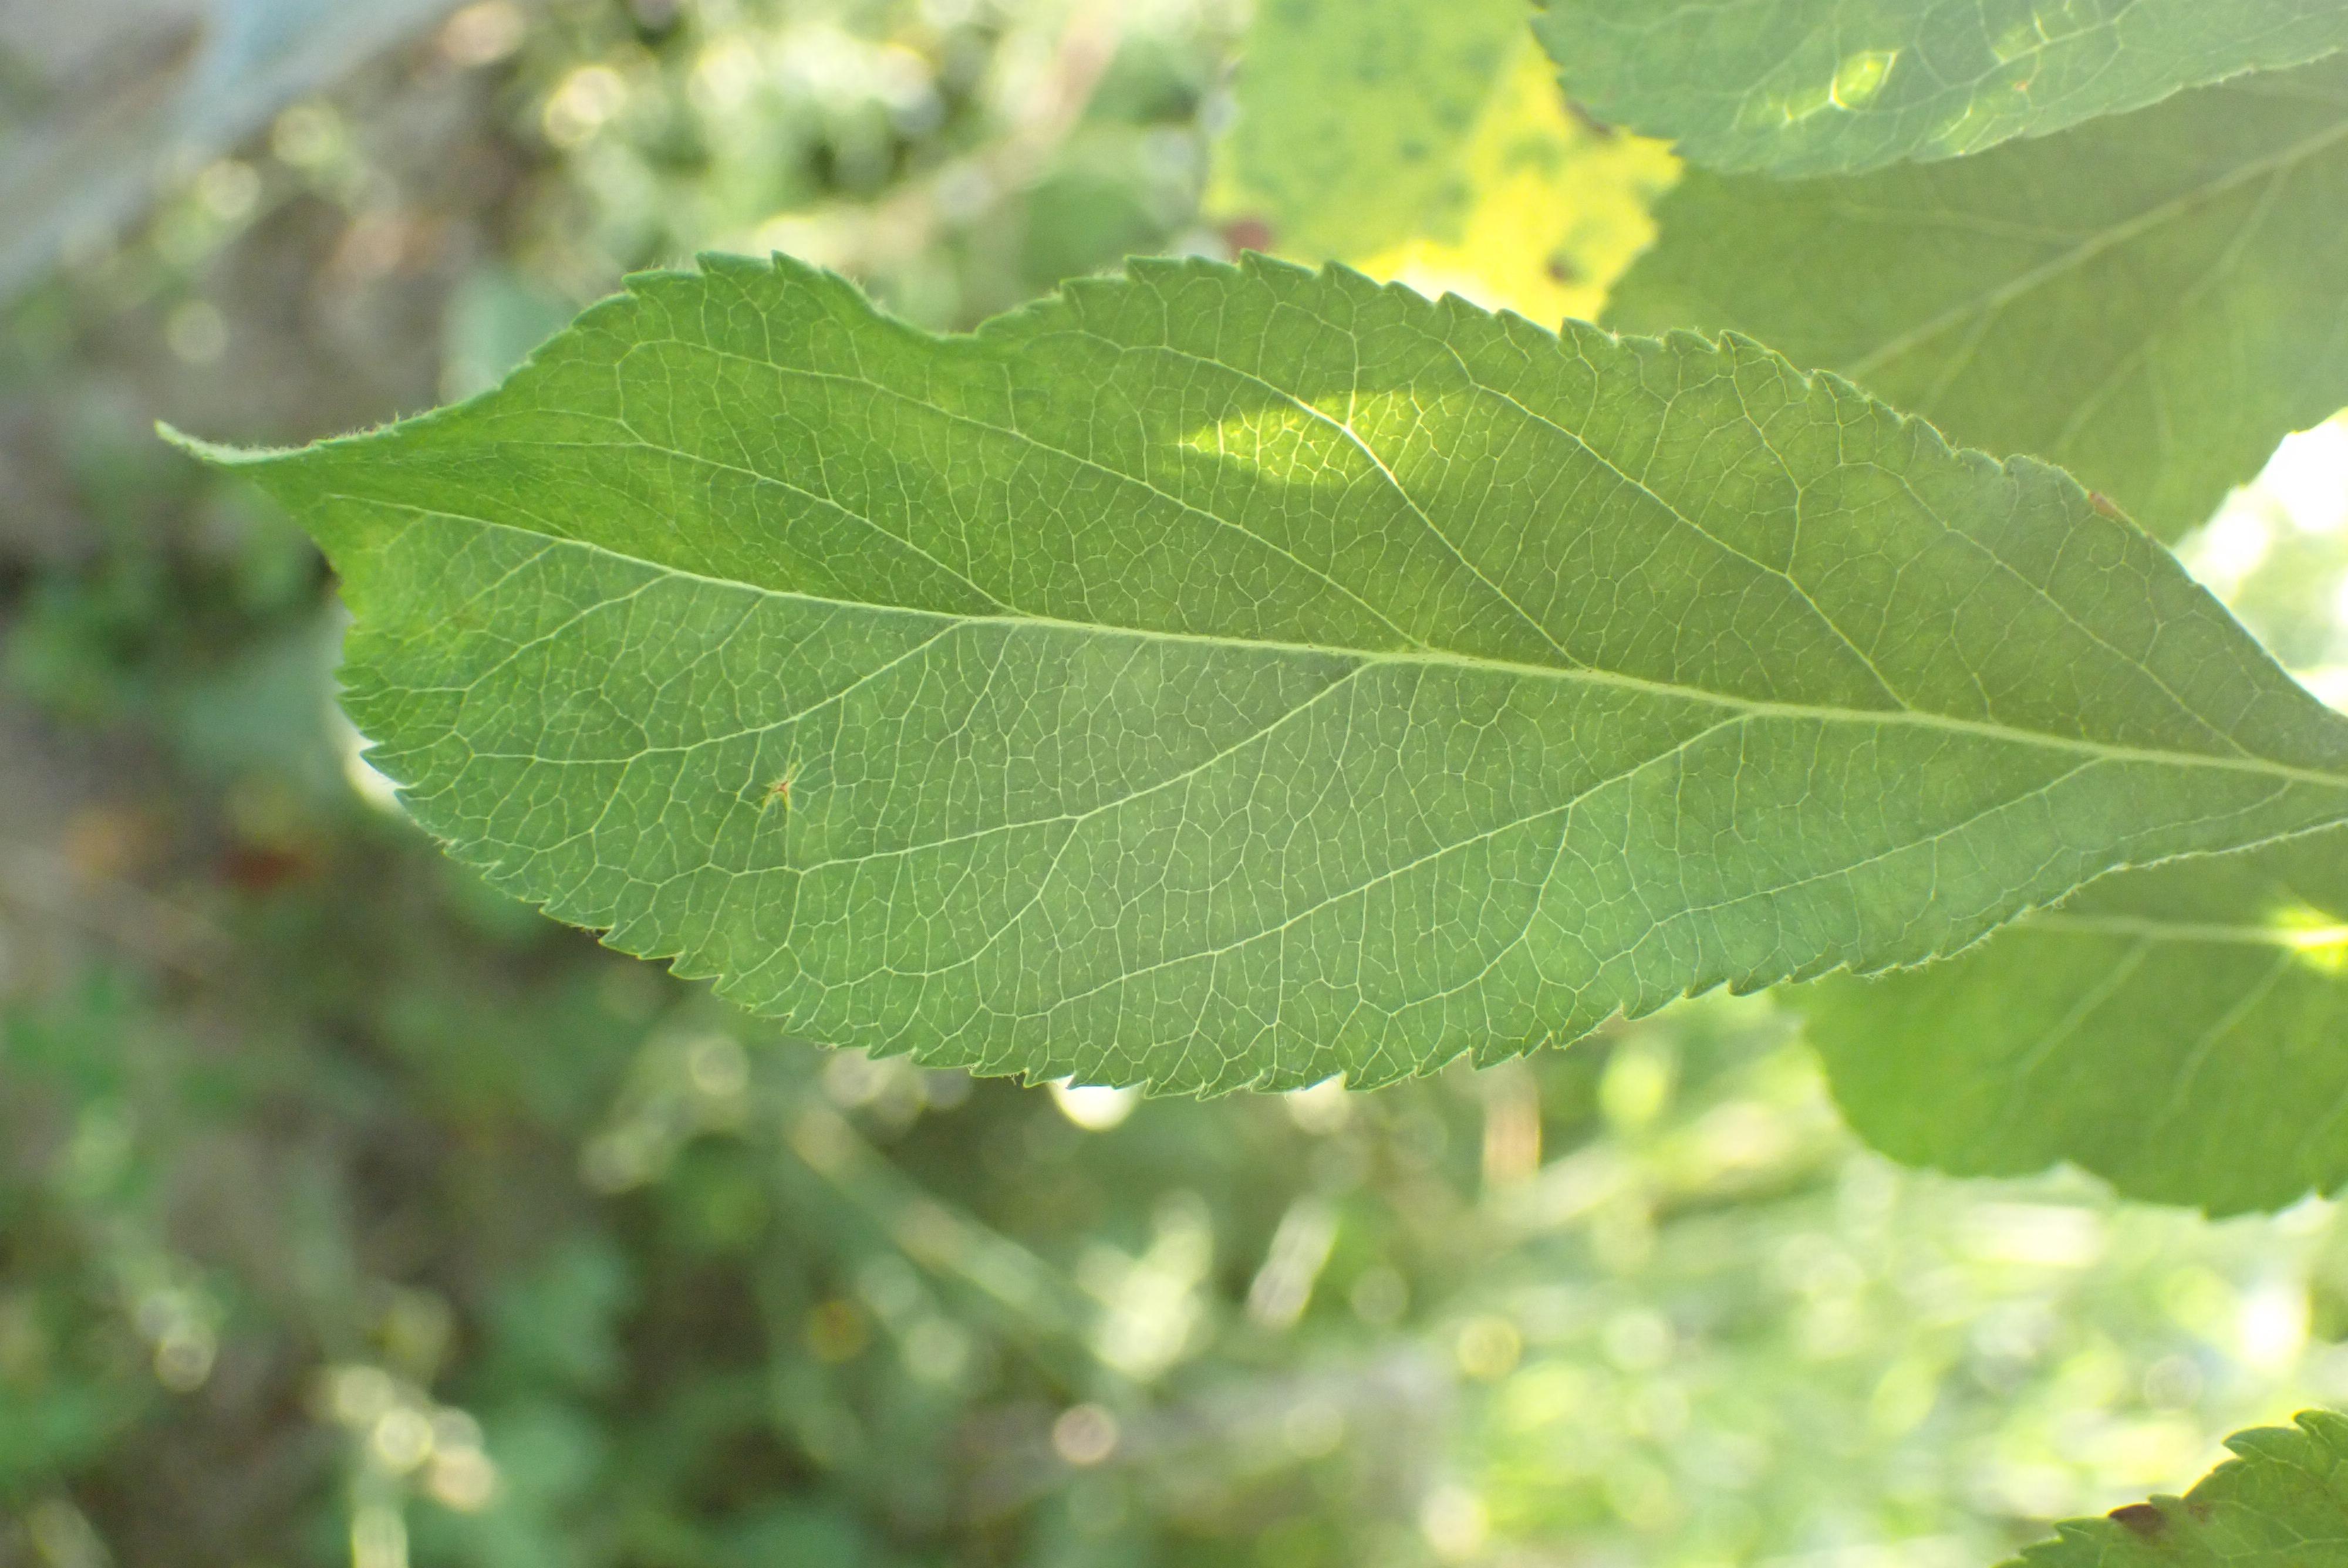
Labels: scab